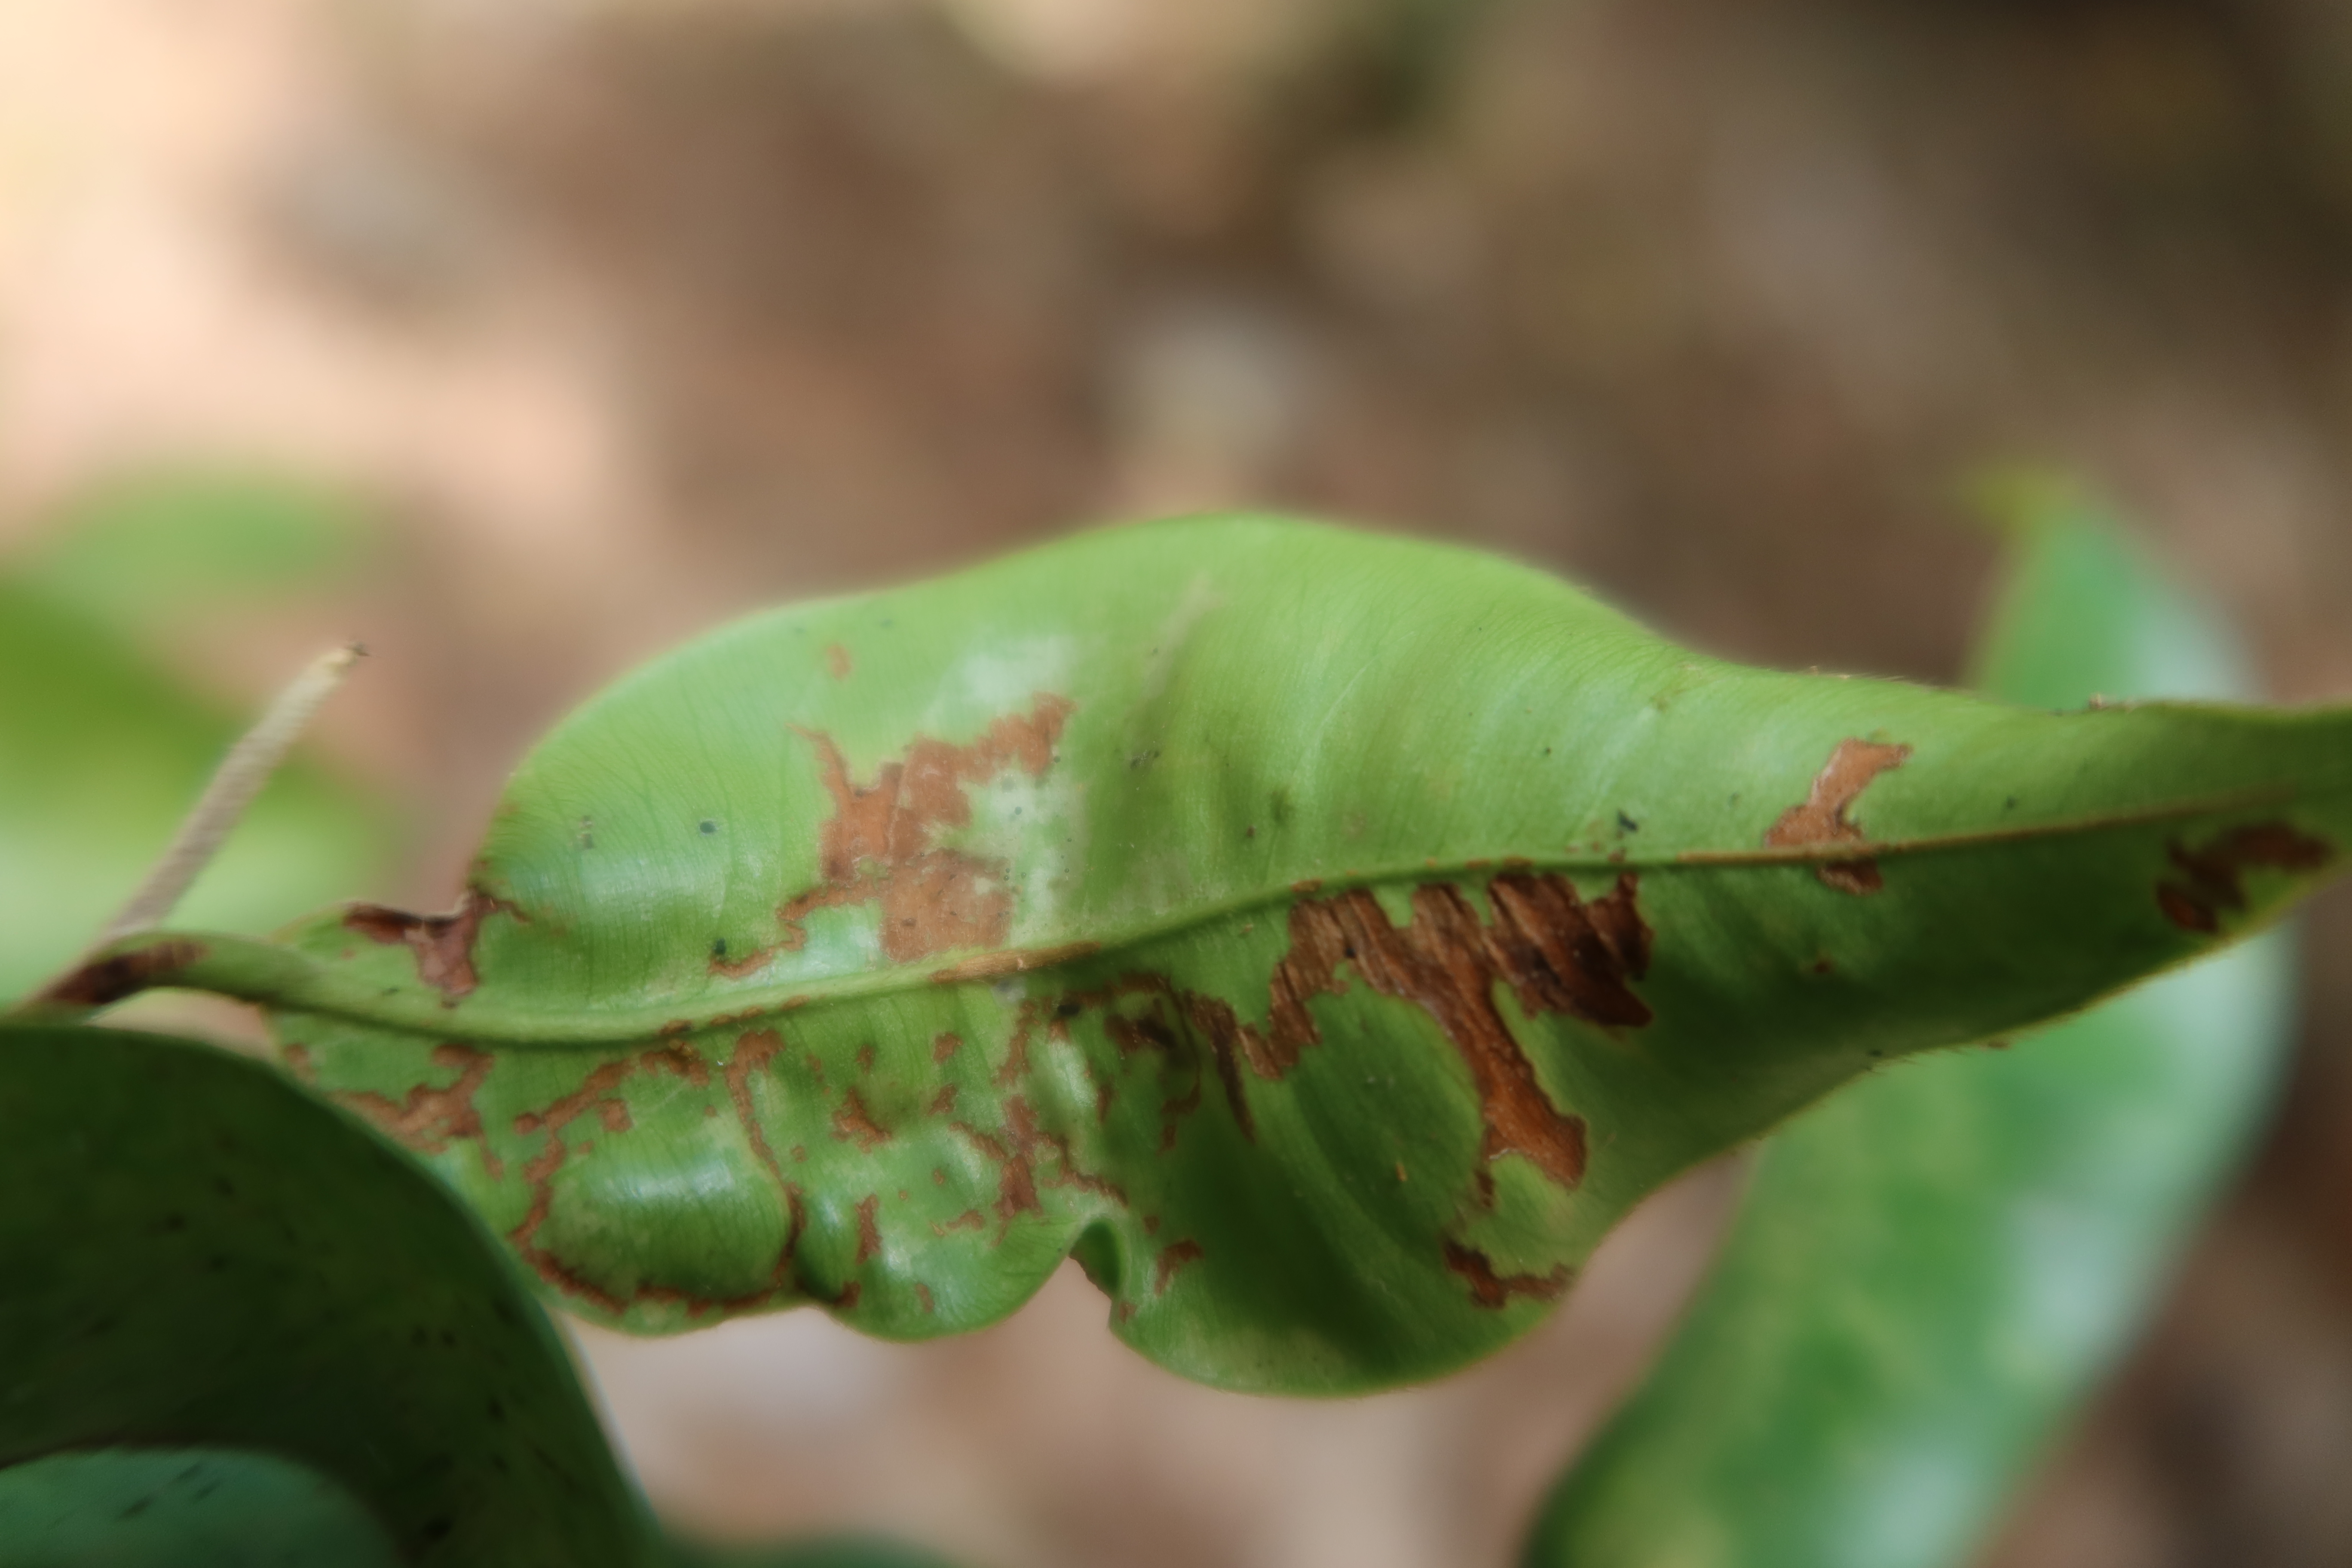
Label: Brown spots